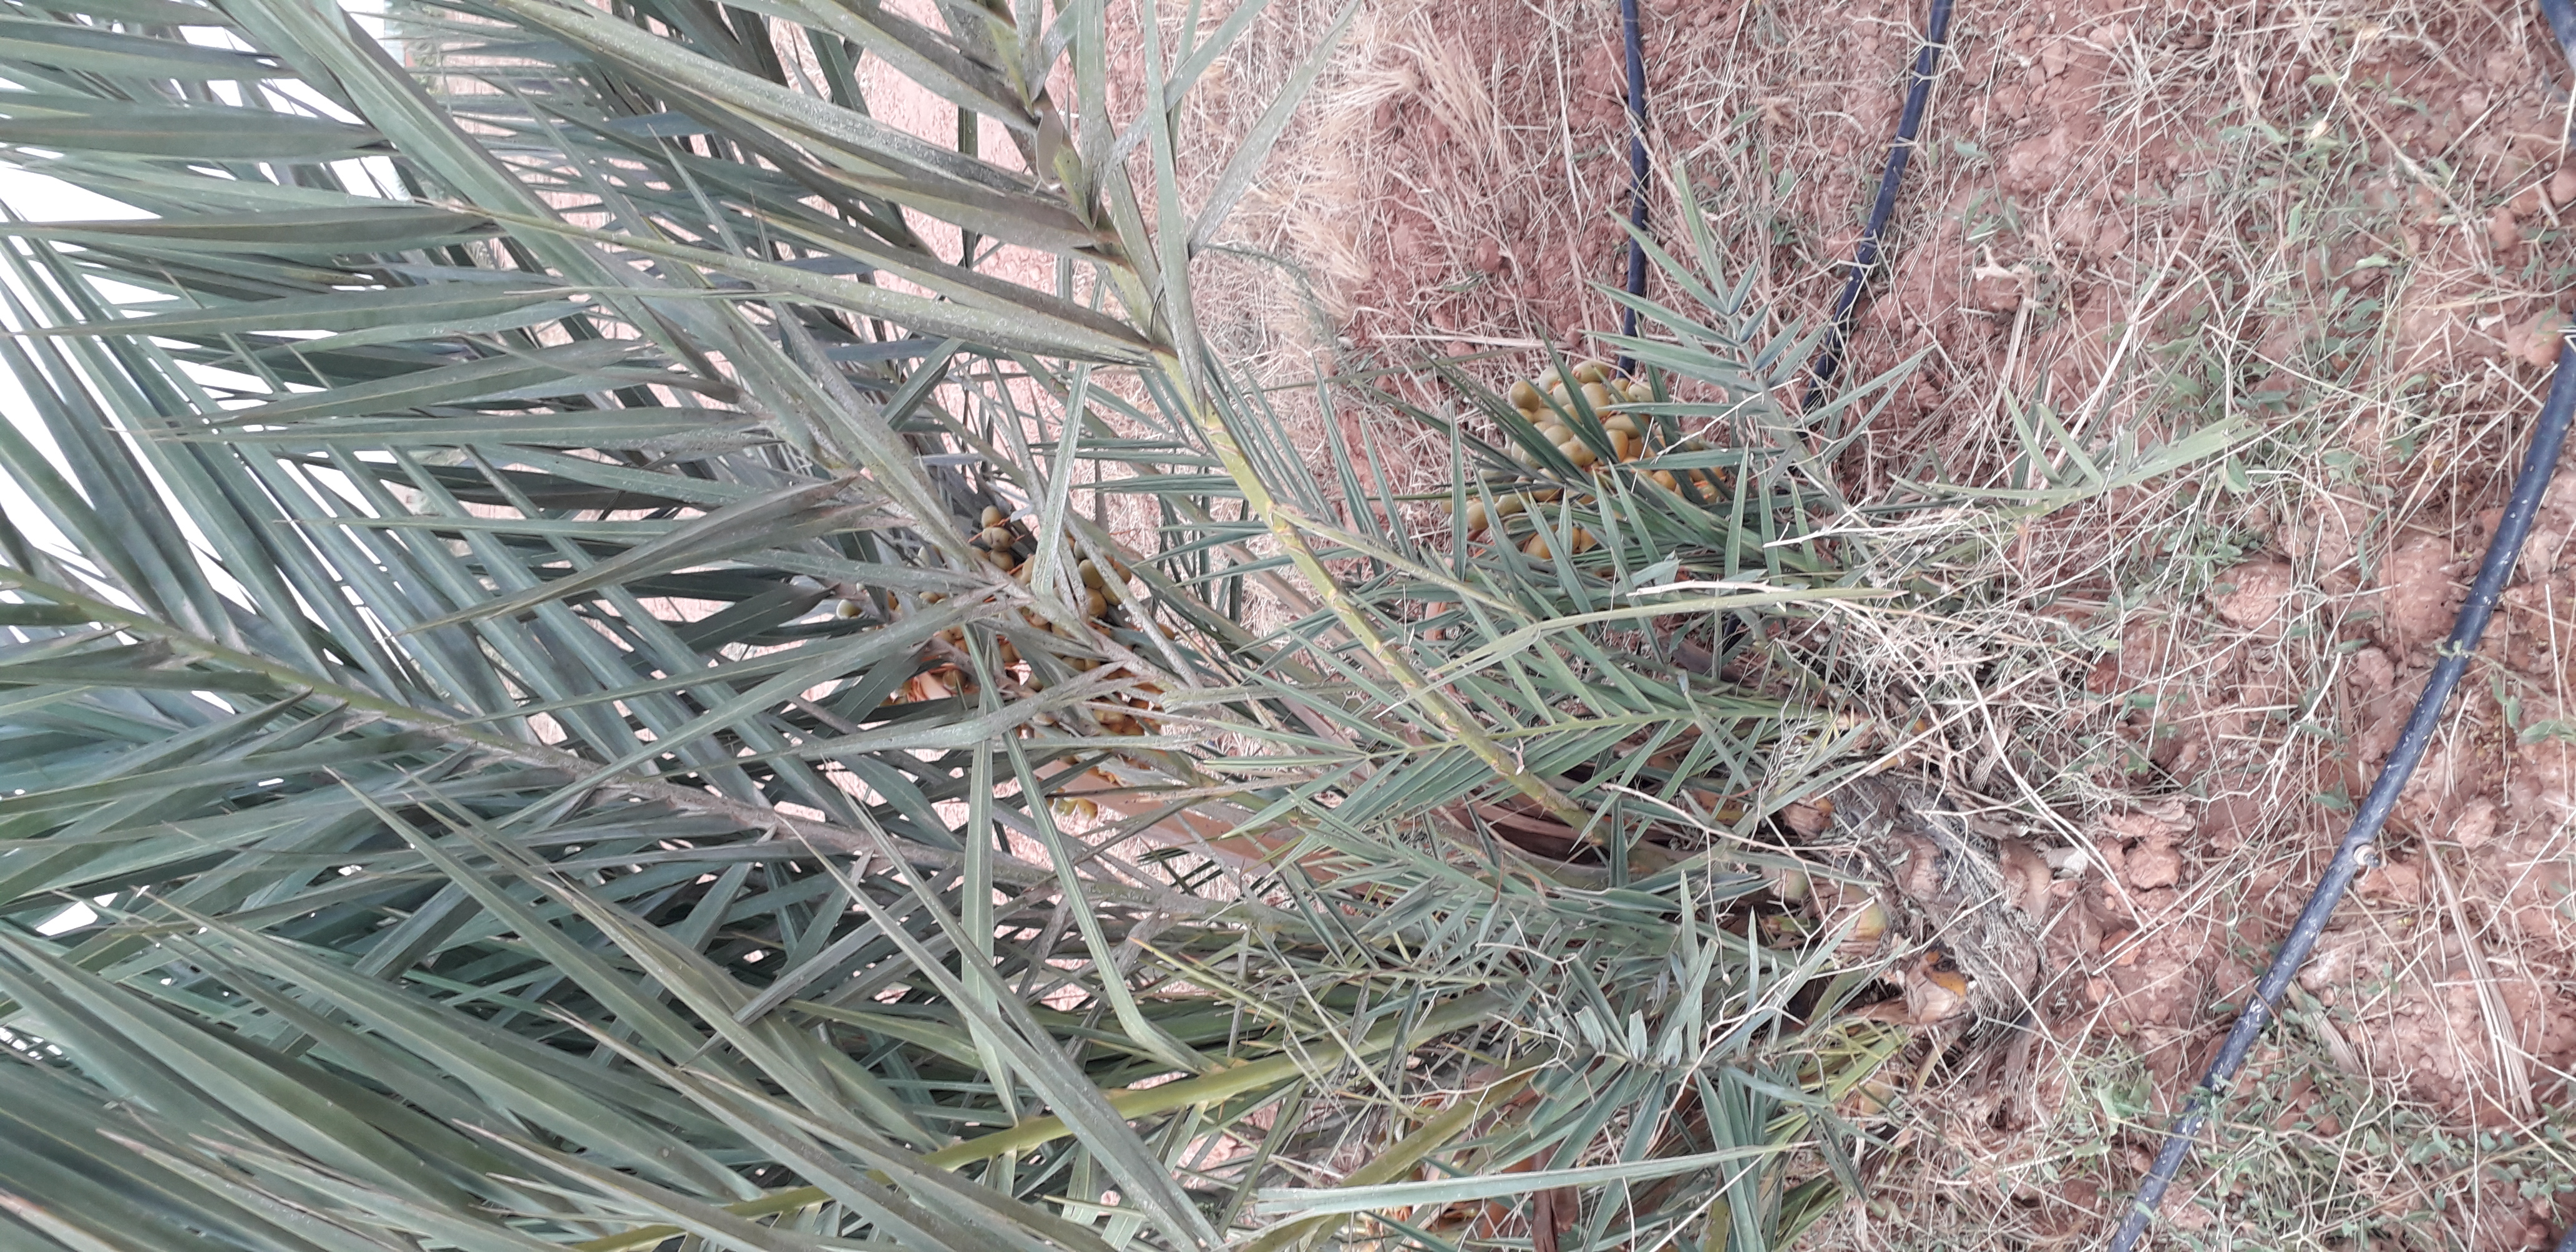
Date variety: Boufagous